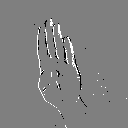
ASL letter: b